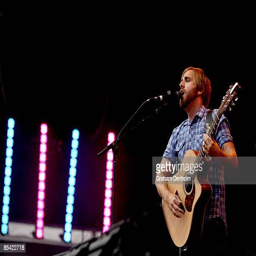
musical artist performs on stage during the concert